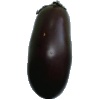
Label: Eggplant 1